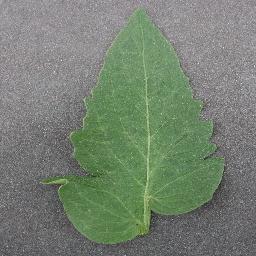
Label: Tomato___healthy